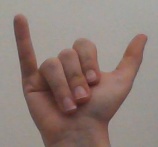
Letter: ya